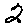
Label: 2